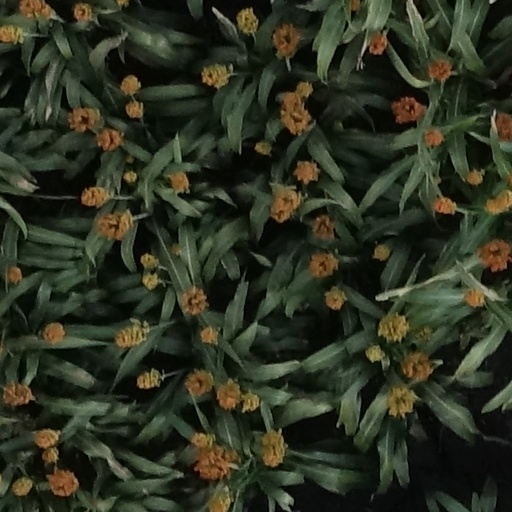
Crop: sorghum